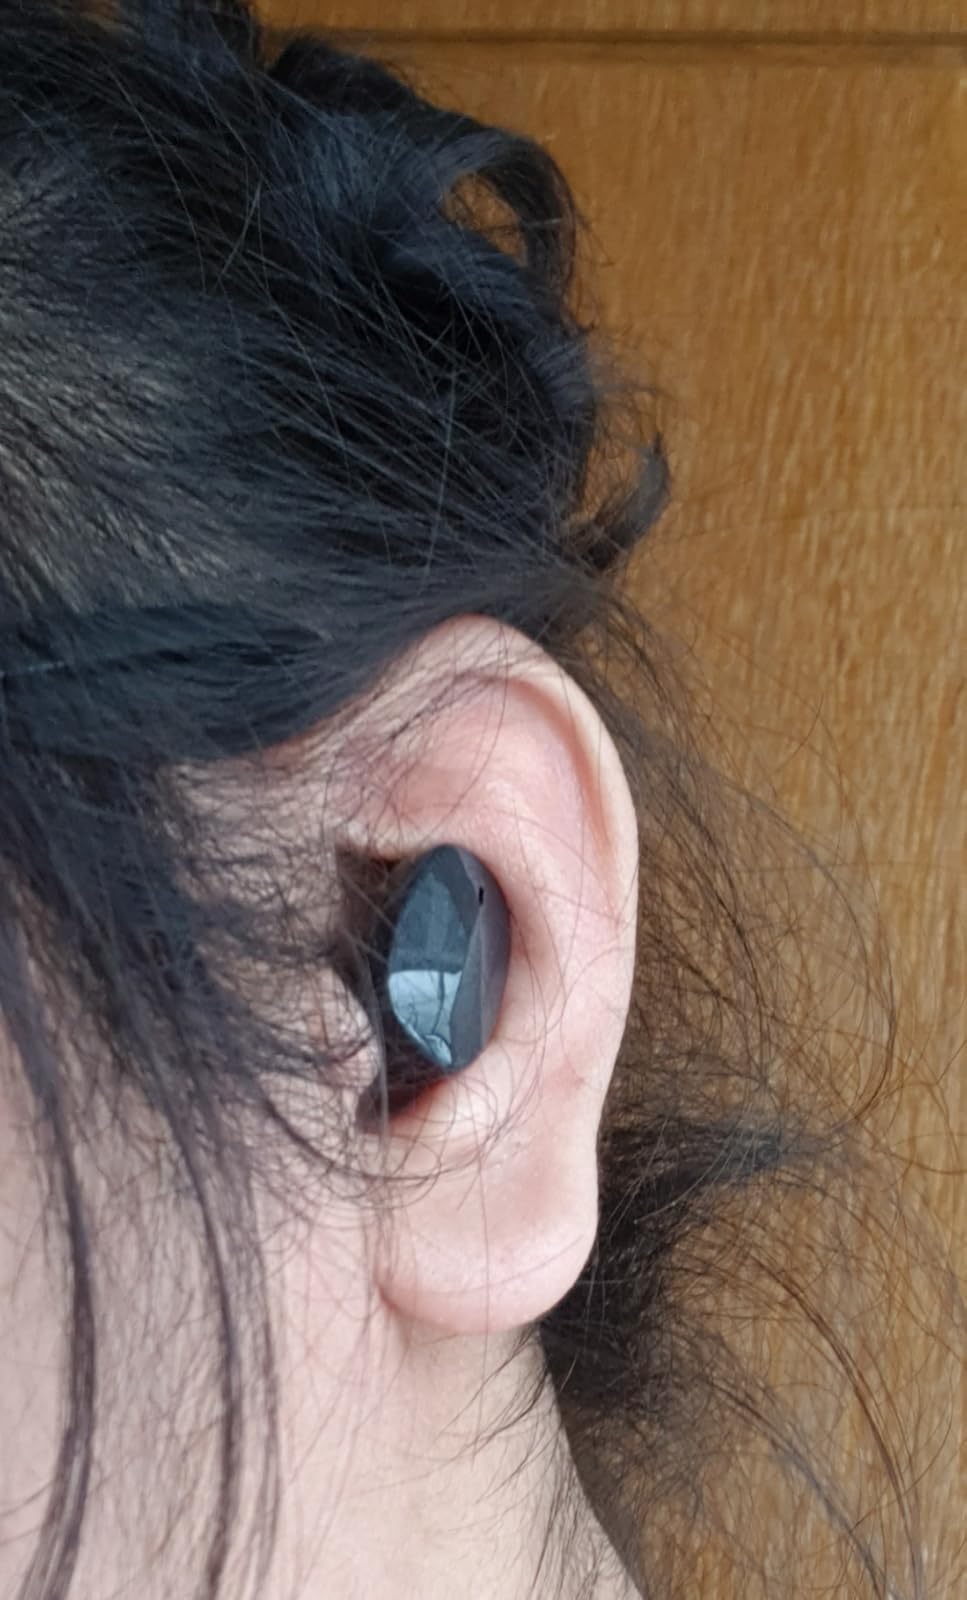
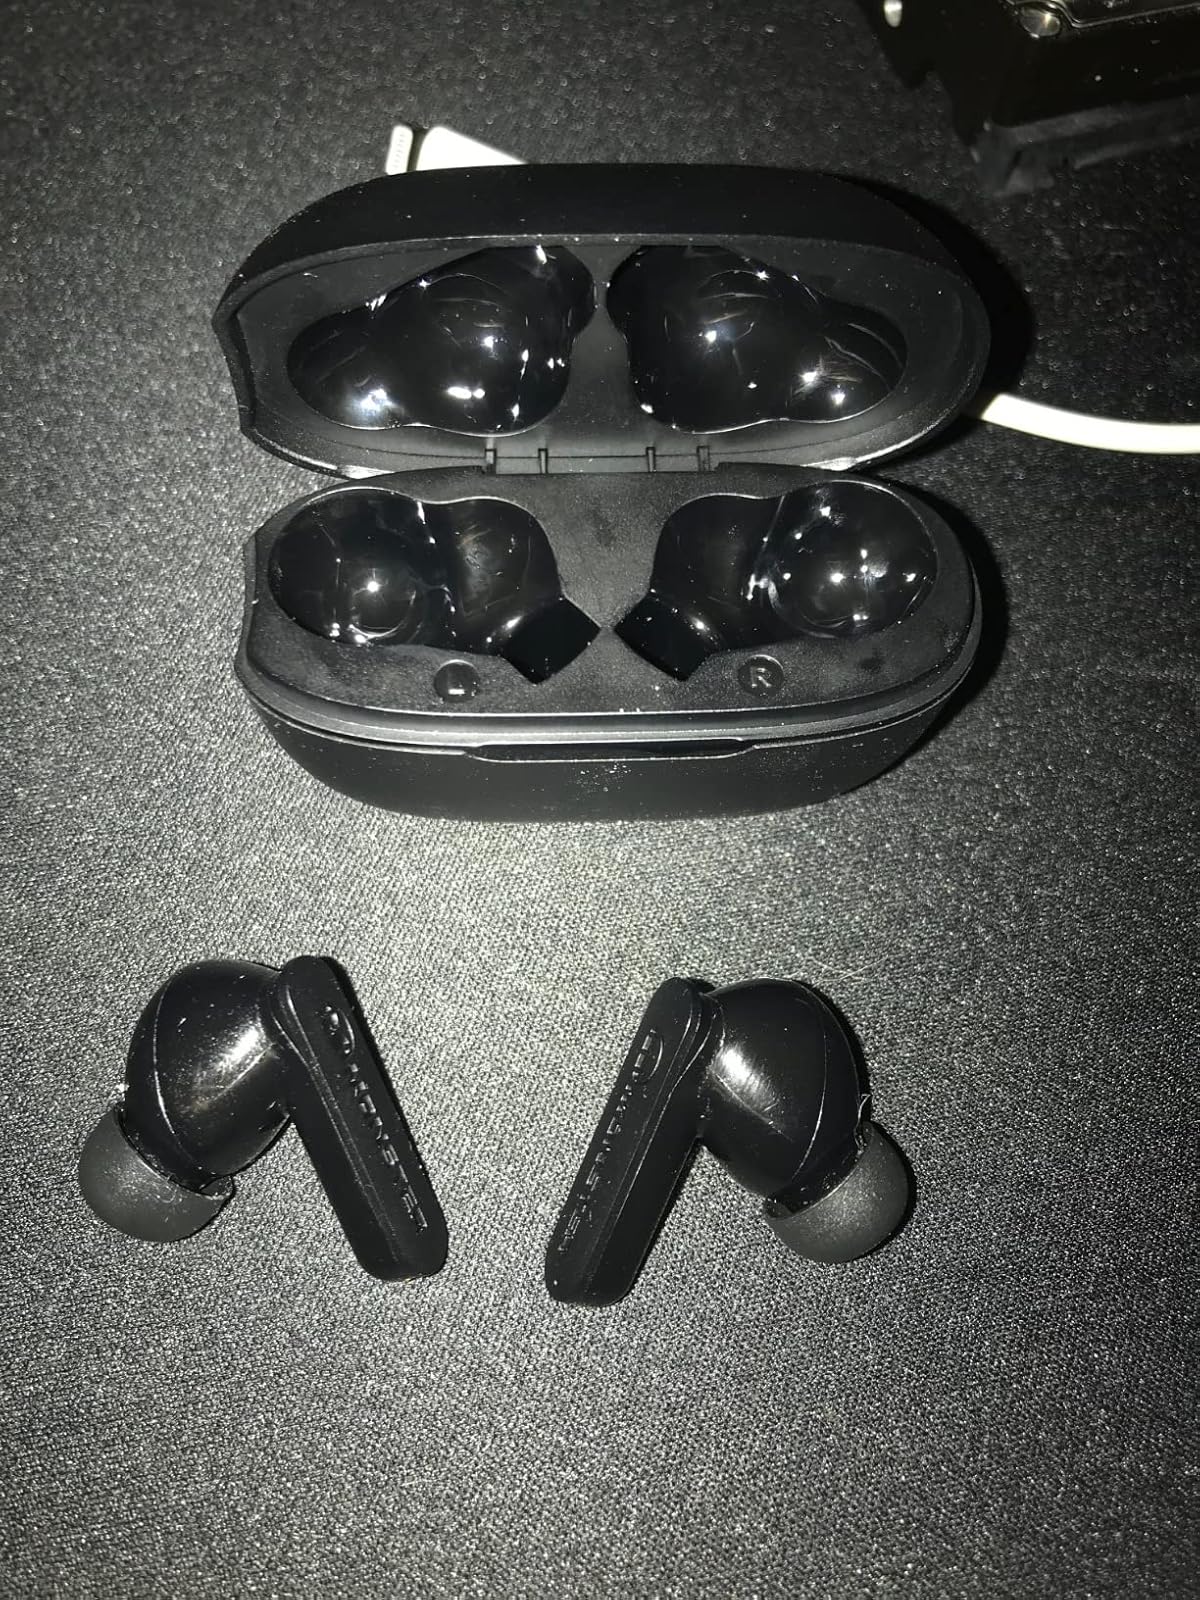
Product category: earbuds
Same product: no